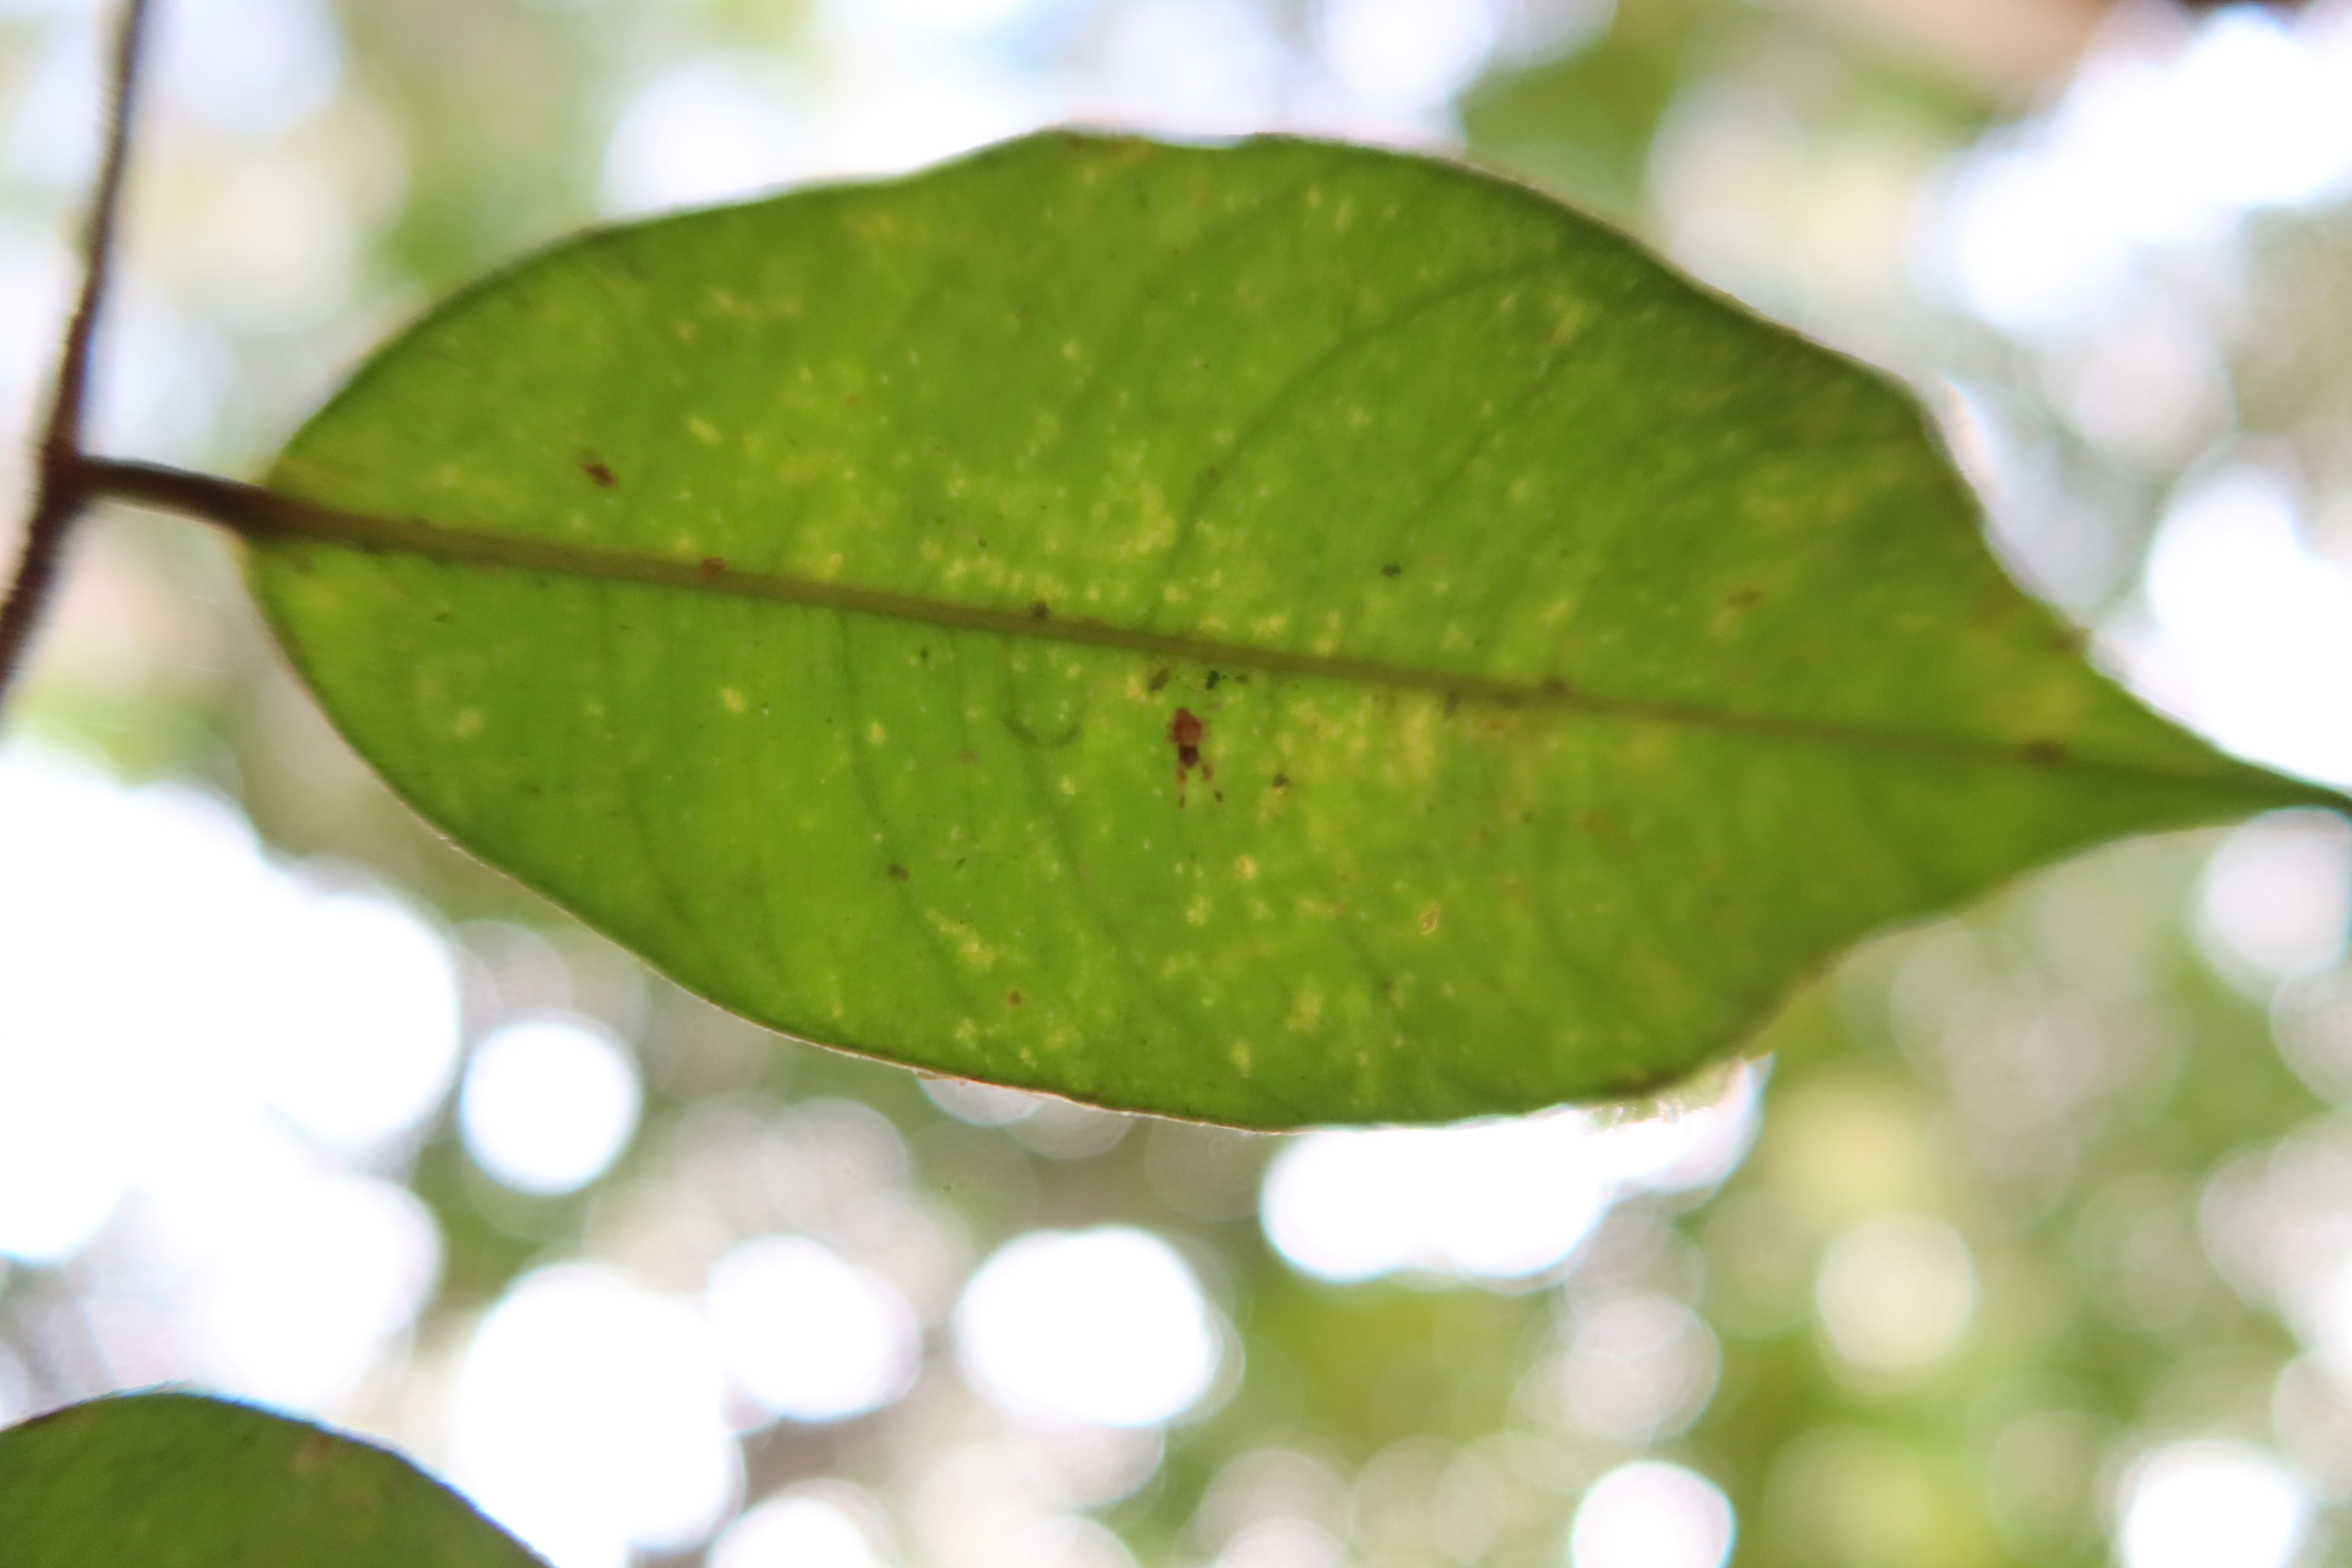
Label: Downy mildew